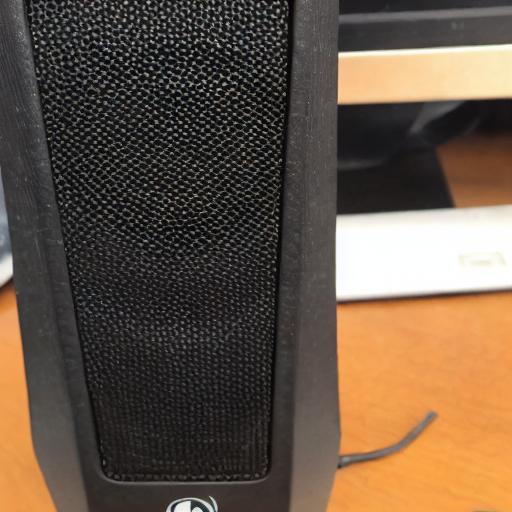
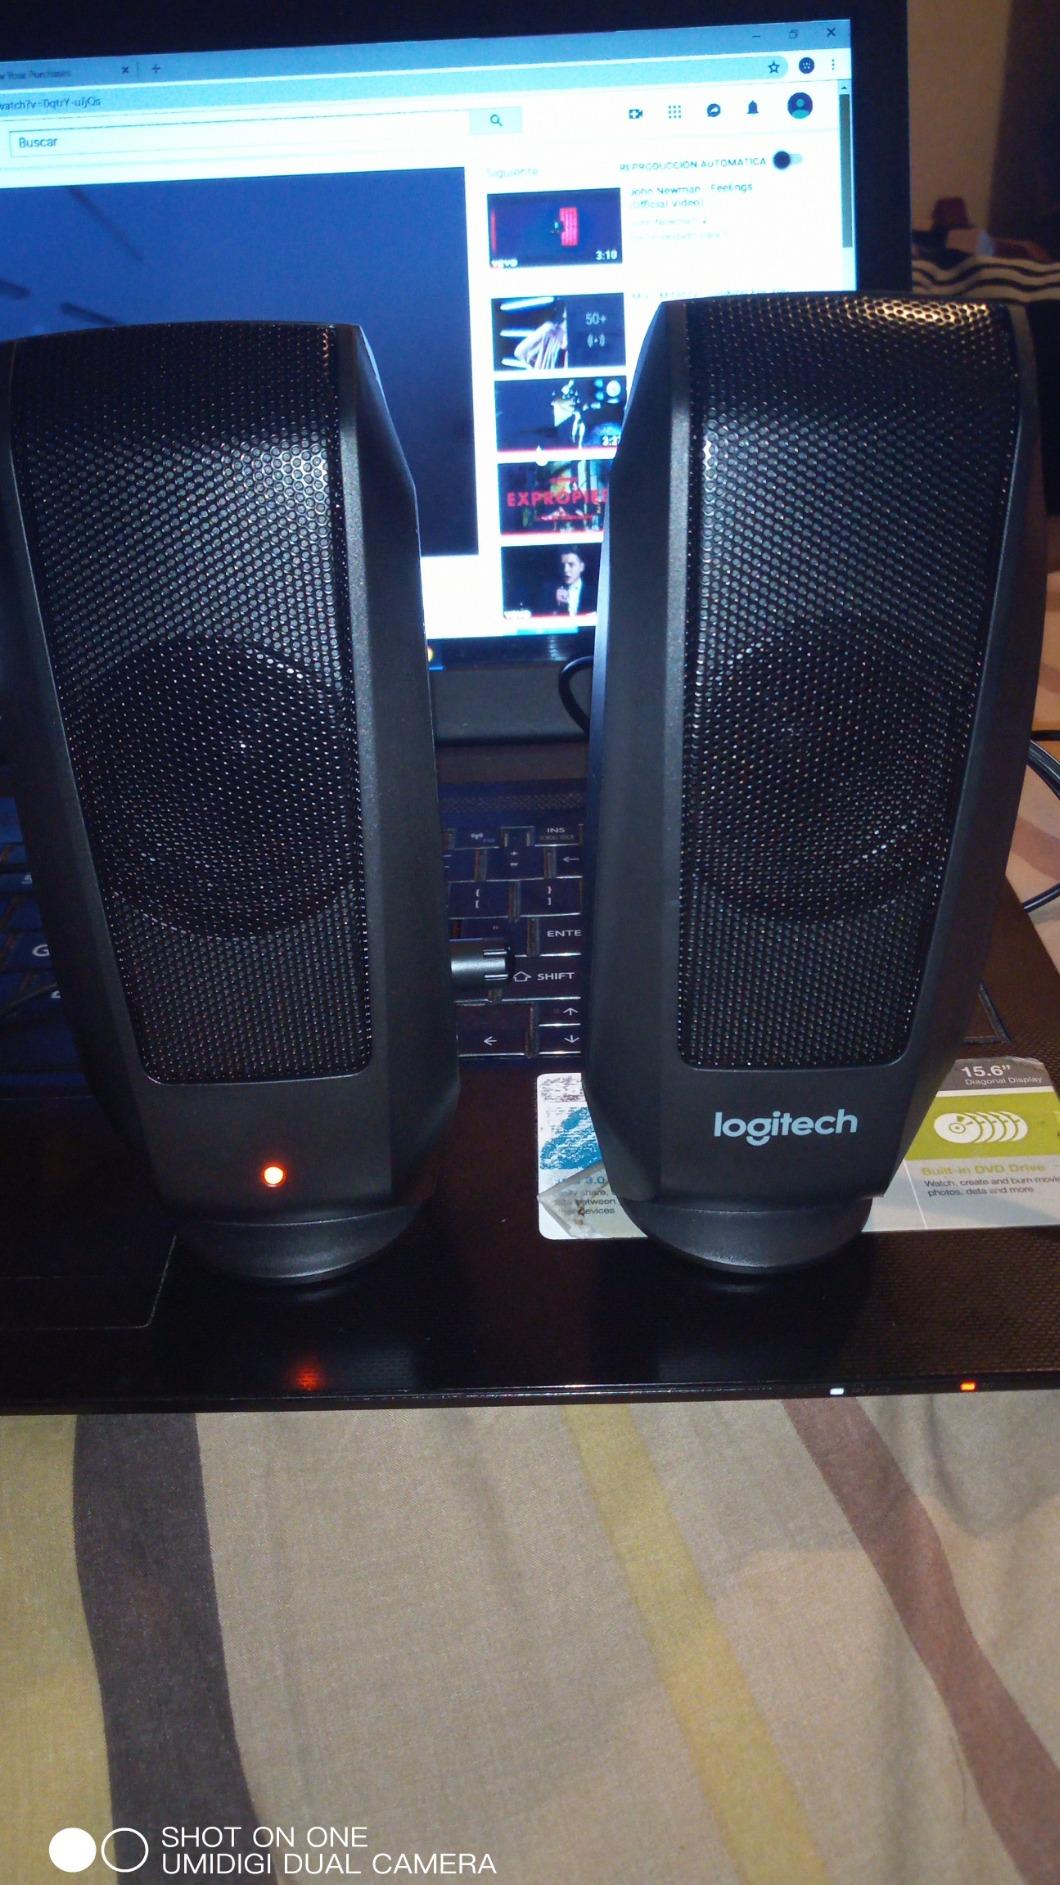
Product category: speaker
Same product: no